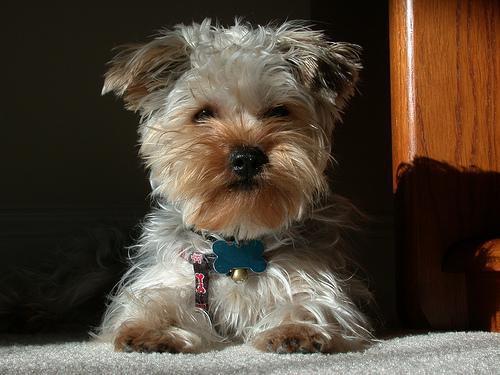
yorkshire terrier